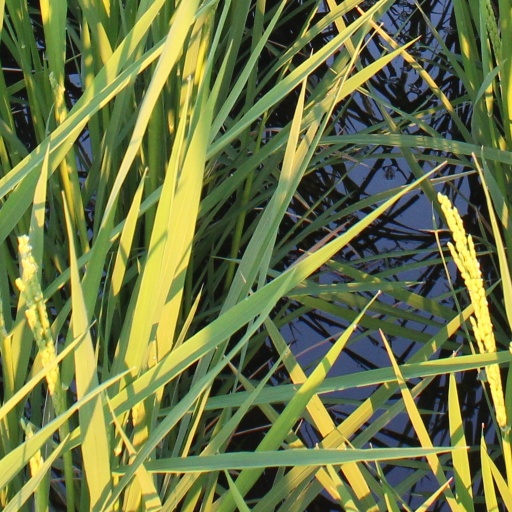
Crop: rice